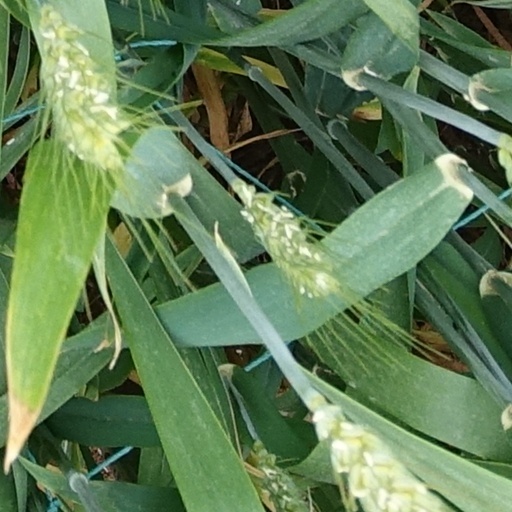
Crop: wheat